St Joseph's Church, Aldershot

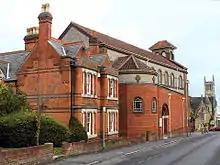
Side view of the church from Queens Road, with the Presbytery to the left

In 1869, the Bishop of Southwark, Thomas Grant appointed Fr Thomas Purcell to serve the local Aldershot Catholic population. He rented a building on the corner of Alexandra Road and Cambridge Road, opposite the former Franciscan Convent, to serve as a chapel and school. The chapel was opened on 29 July 1869. In 1871, before Fr Purcell's time in the area came to an end, he purchased the land, for £400, where the current church is located.